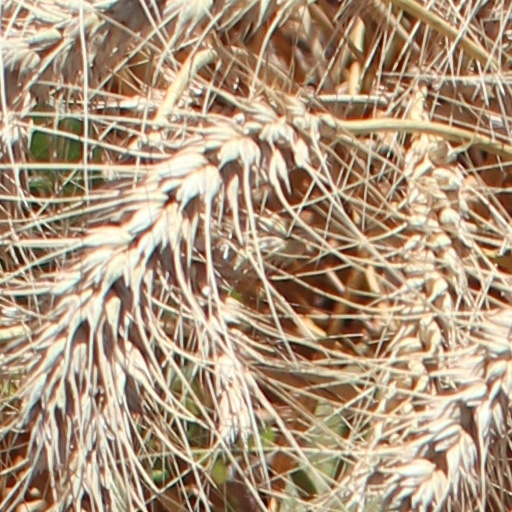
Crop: wheat